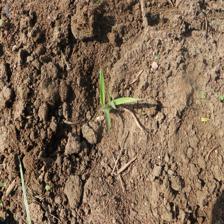
Label: Sorghum